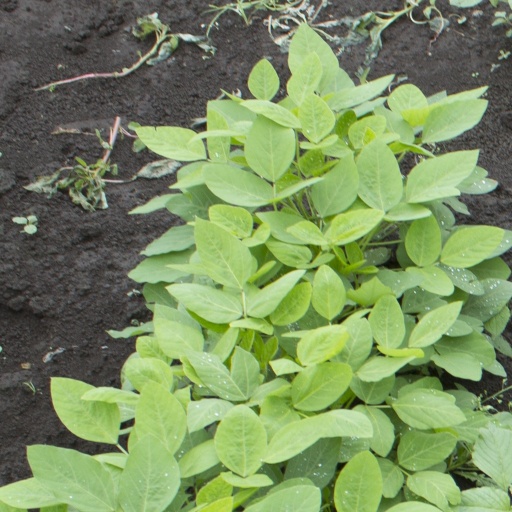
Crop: soybean